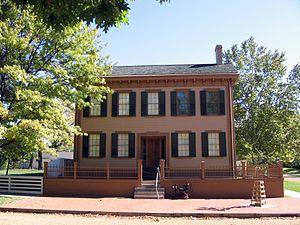
De nombreux présidents des États-Unis possédaient une ou plusieurs résidences privées lors de leur accession à la Maison-Blanche et ont continué de les utiliser pendant leur présidence. Bien que résidence privée, elles bénéficient d'un statut particulier lorsque leur occupant est le président en exercice. Ainsi depuis quelques décennies le Congrès des États-Unis y a autorisé des dépenses fédérales pour des aménagements de sécurité et de communications. Les présidents y recevant également des personnalités américaines et étrangères ou y faisant des déclarations, ces résidences sont couvertes par les médias lors des séjours présidentiels. Pendant la Seconde Guerre mondiale, Franklin Roosevelt séjourna et travailla au Royal Hawaiian Hotel à Hawaï. Les journalistes surnommèrent alors l'hôtel la Western White House. Ce nom est resté pour qualifier par la suite d'autres résidences privées de présidents situées à l'ouest ou au sud-ouest de Washington.